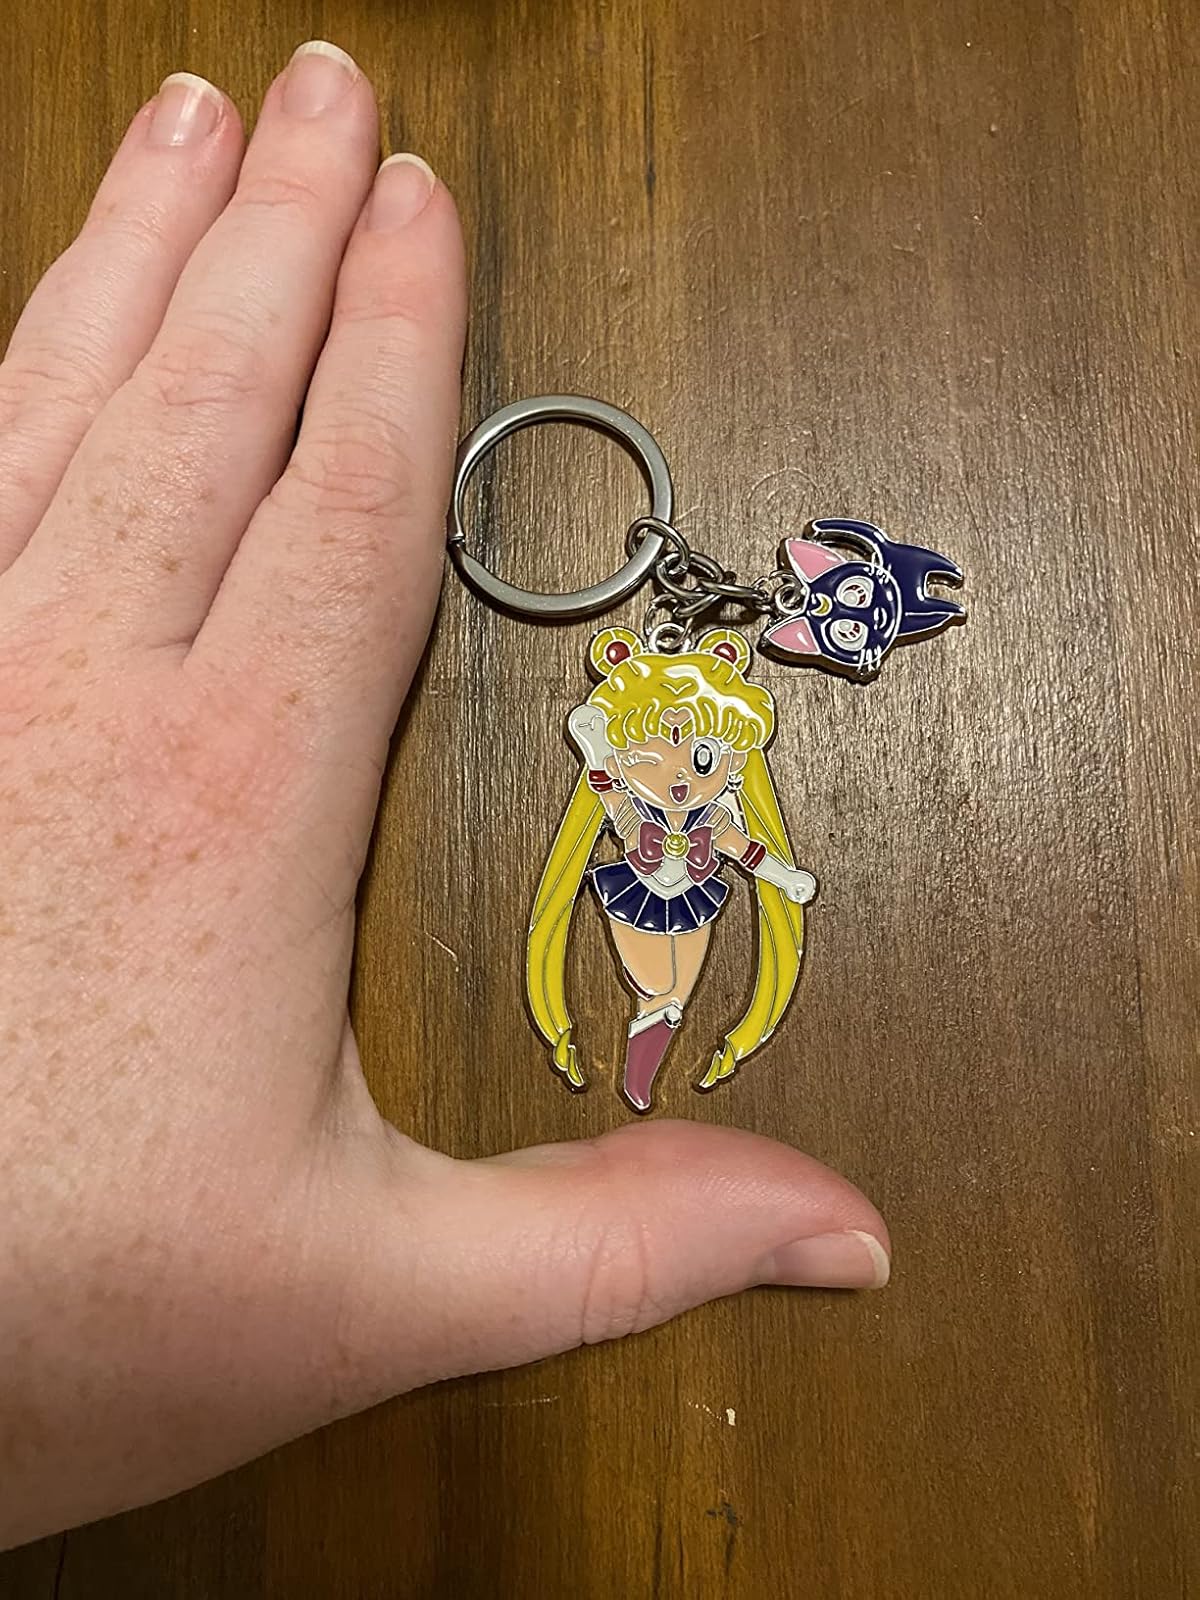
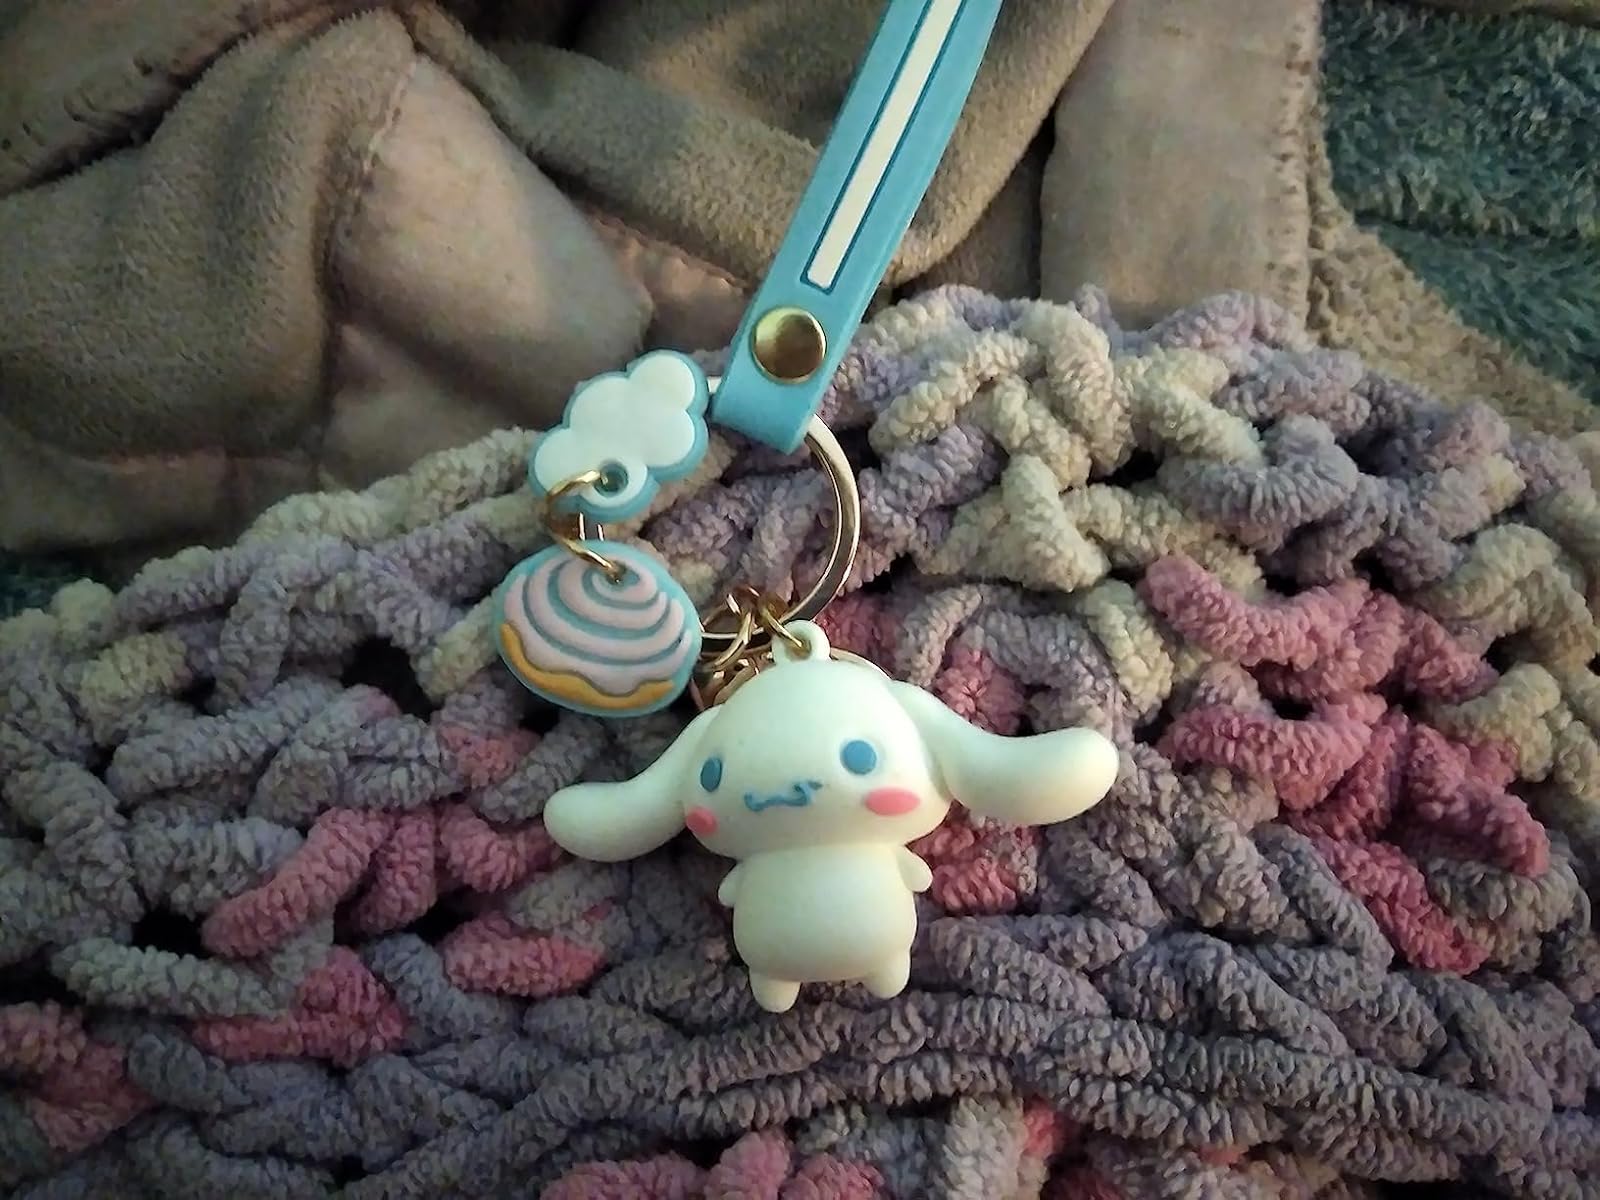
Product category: accessories_keychain
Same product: no